William S. Hayward

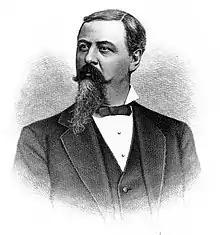

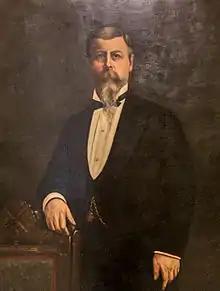
Official portrait in Providence City Hall

William S. Hayward (February 26, 1835 – November 5, 1900) was an American banker, baker, and politician who served as mayor of Providence, Rhode Island, from 1881 until 1884.